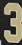
Number: 3